Queen Square, Bristol

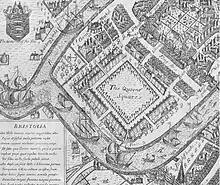
Millerd map 1728 The Queens Square

The site of Queen Square was once part of a large area of marsh land which Robert Fitzhardinge (founder of the abbey which is now Bristol Cathedral) included in its endowments. When the marsh was cut in two by the digging of St Augustine's Reach in the 13th century, the Abbot gave the eastern portion (which became the Town Marsh) to Bristol and retained the western portion (which became Canon's Marsh).